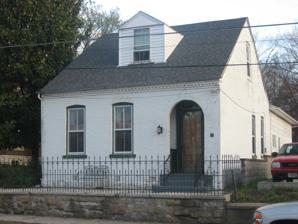
Building: Judith Crow House
Country: United States of America
Year built: 1864
Historic house in Missouri, United States United States historic place House at 323 Themis Street U.S. National Register of Historic Places U.S. Historic district Contributing property House at 323 Themis Street, April 2013 Show map of Missouri Show map of the United States Location 323 Themis St., Cape Girardeau, Missouri Coordinates 37°18′18″N 89°31′18″W / 37.30500°N 89.52167°W / 37.30500; -89.52167 Area less than one acre Built 1864 ( 1864 ) Architectural style German Brick Cottage NRHP reference No. 97000629 Added to NRHP June 27, 1997 Judith Crow House , also known as Henry Bohlke House , is a historic home located in Cape Girardeau, Missouri . It was built about 1864, and is a 1 + 1 ⁄ 2 -story, painted brick dwelling decorated in the German Vernacular style.  It features two arched, double hung, two over two windows, ornamental brick work, and a recessed doorway. The building is nicknamed after Judith Crow, who bought the house in 1963. It was listed on the National Register of Historic Places in 1997 as the House at 323 Themis Street . It is located in the Courthouse-Seminary Neighborhood Historic District . References